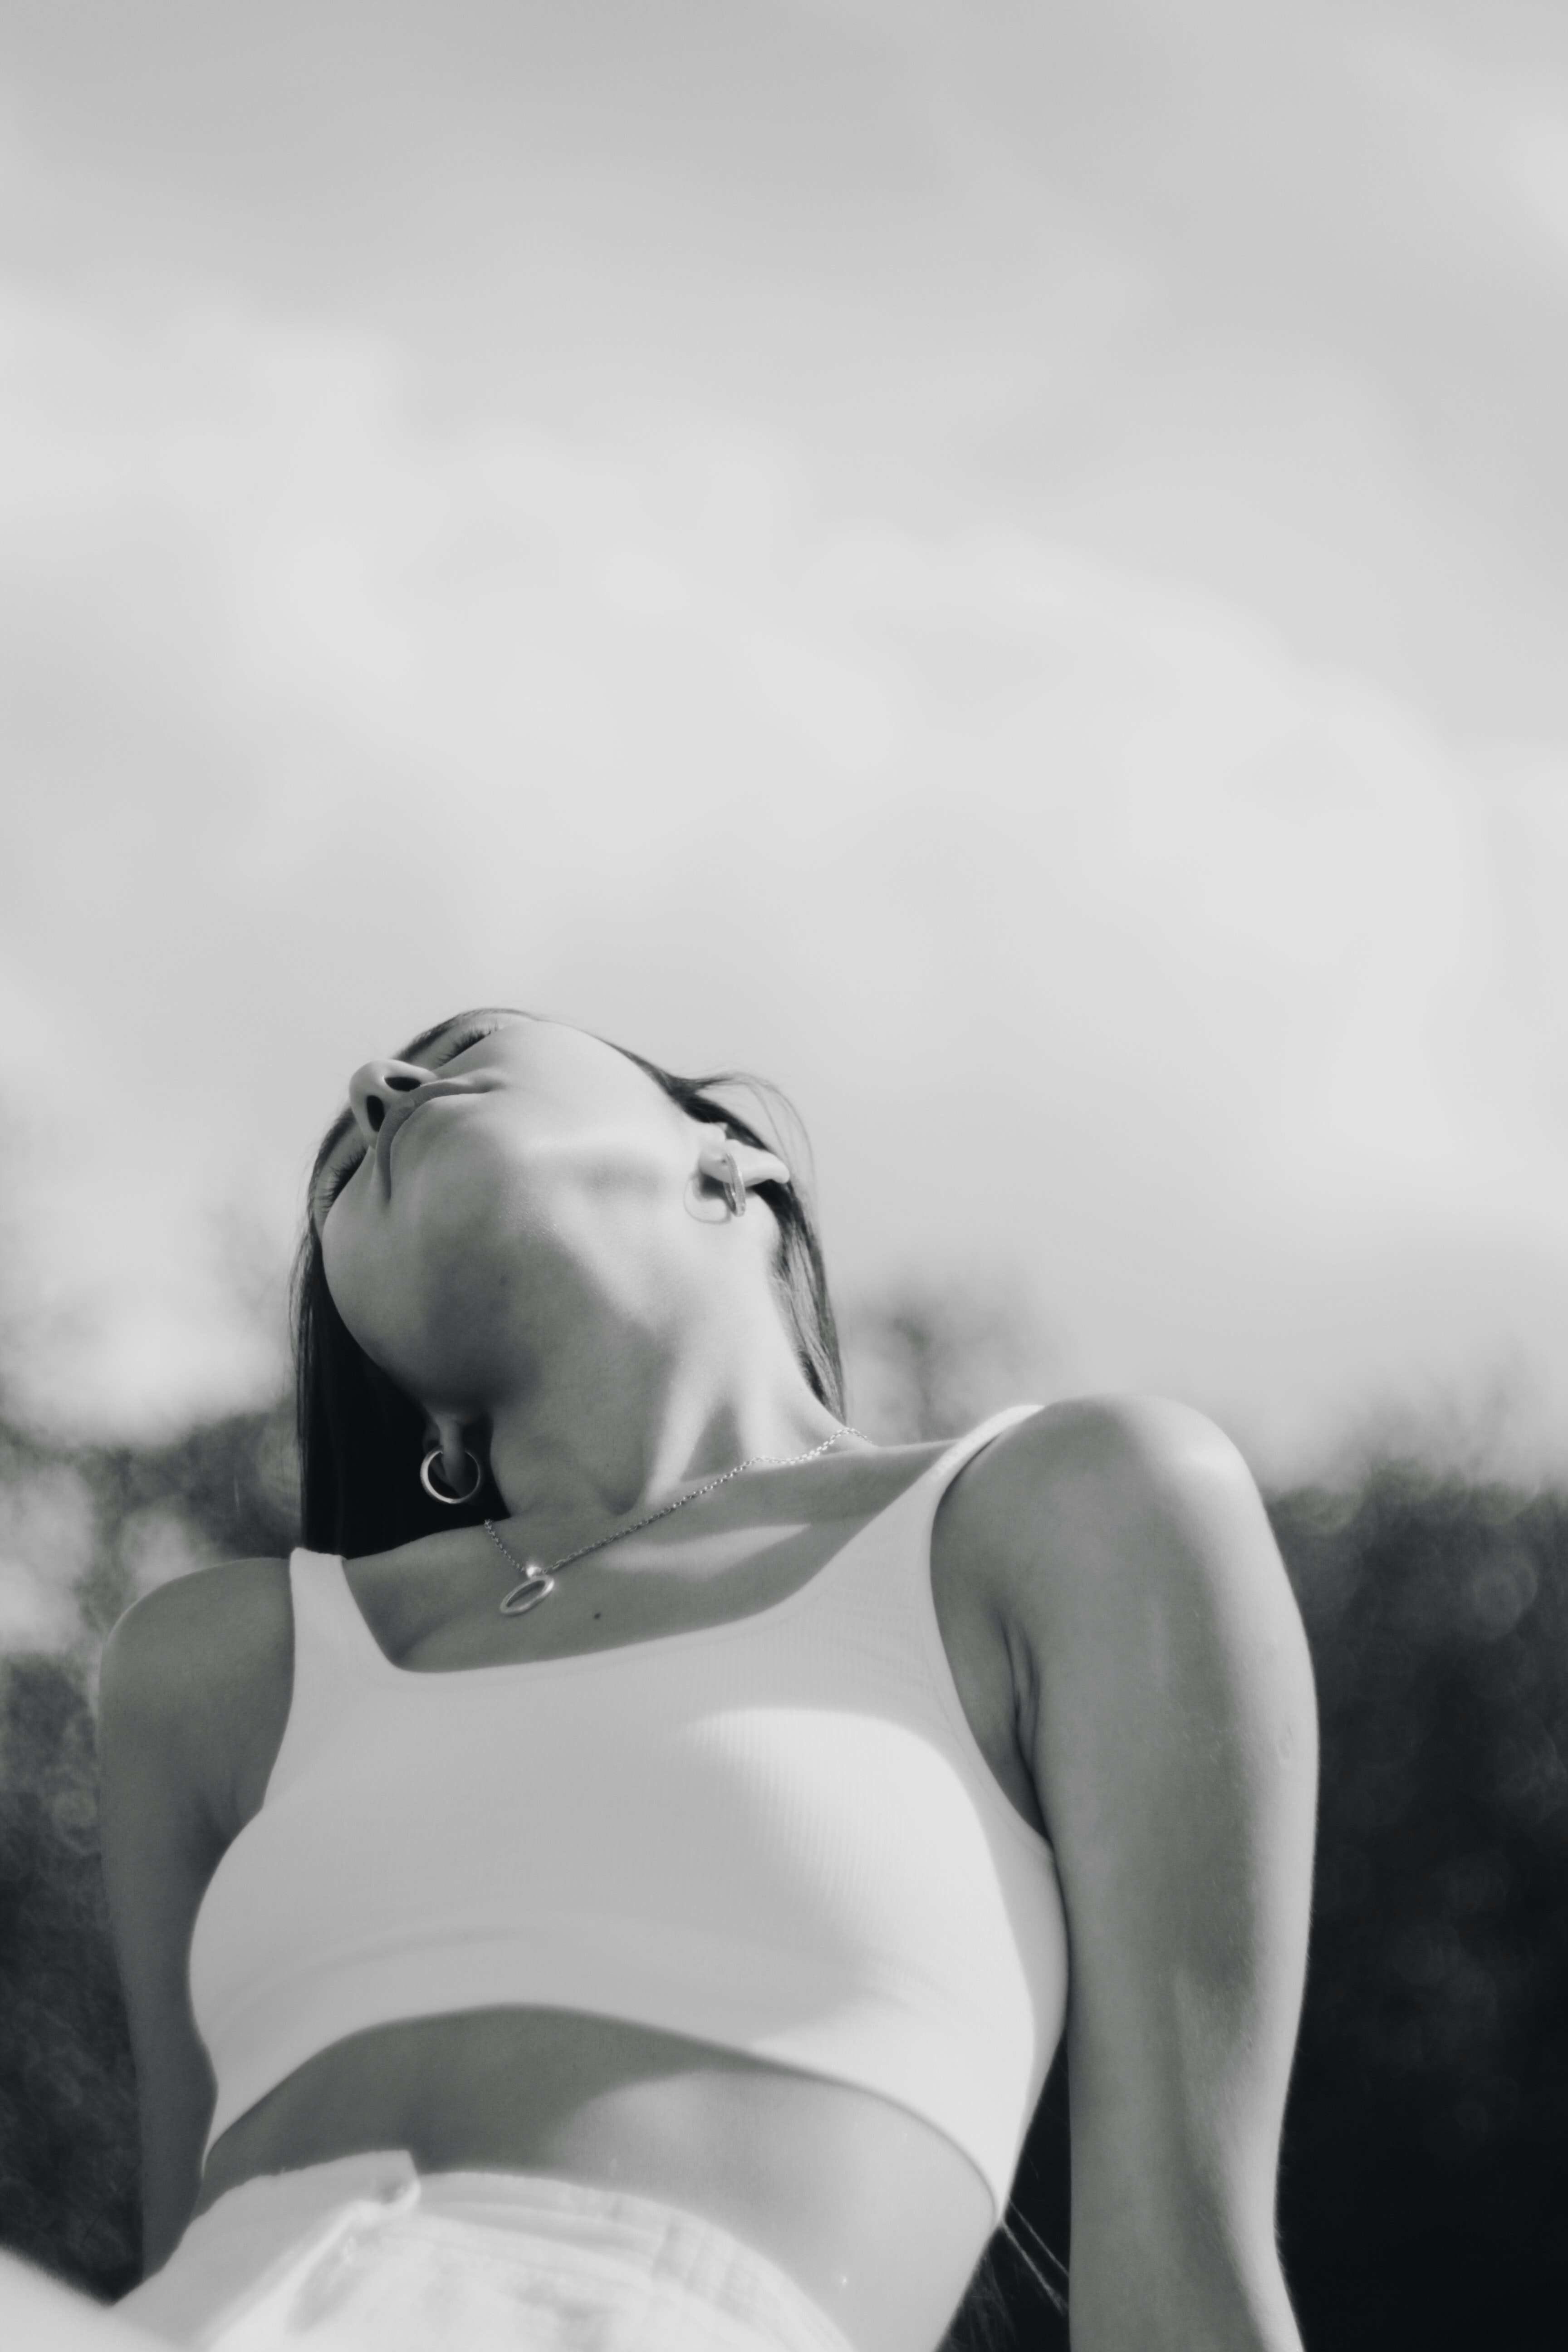
woman, cloud, sky, brassiere, flash photography, swimwear, waist, black and white, happy, eyewear, chest, trunk, elbow, undergarment, thigh, monochrome photography, lingerie, monochrome, abdomen, human leg, physical fitness, navel, bikini, back, art model, portrait photography, personal protective equipment, swimsuit top, ocean, beach, fashion model, sun tanning